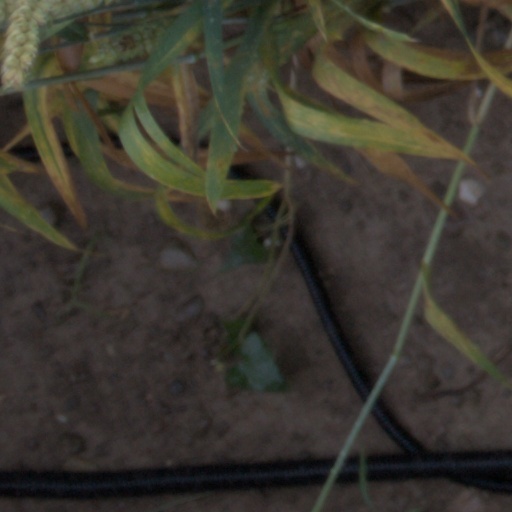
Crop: wheat